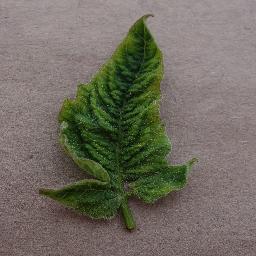
Label: Tomato___Tomato_Yellow_Leaf_Curl_Virus